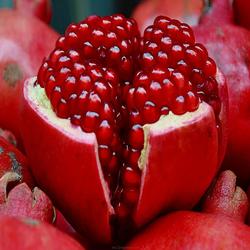
Label: Pomegranate